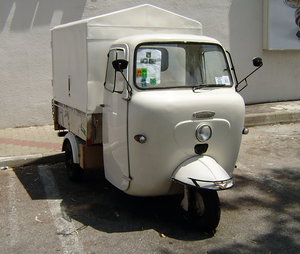
Un utilitaires à trois roues Innocenti Lambro 200. Italiano: Innocenti Lambro 200 del 1964